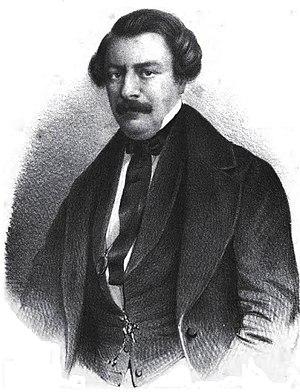
Portrait de l'écrivain marseillais Gustave Bénédit Occitan